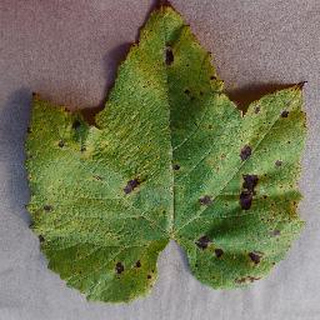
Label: grape_leaf_blight